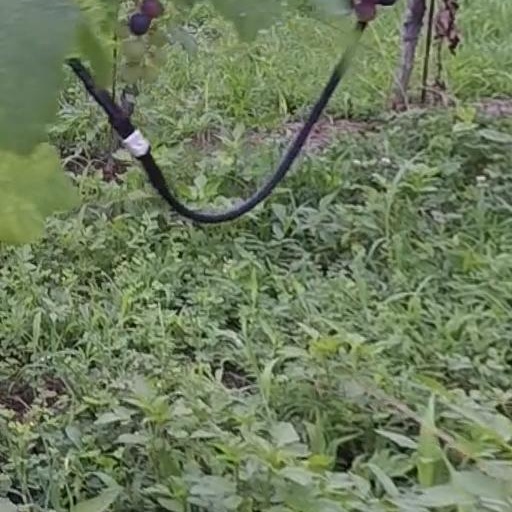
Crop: grape